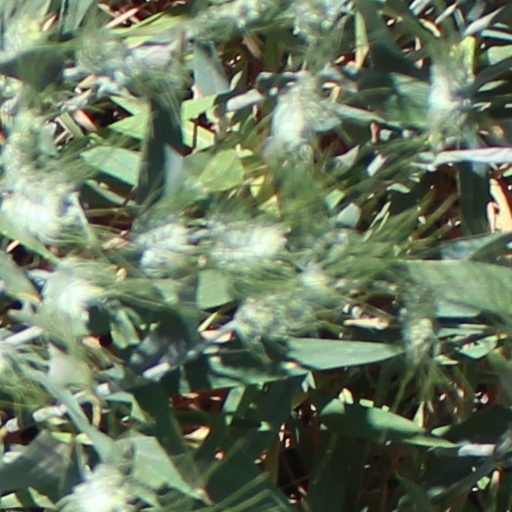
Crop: wheat